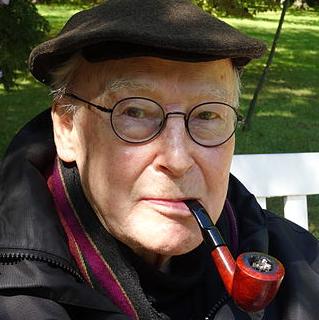
Age: 80